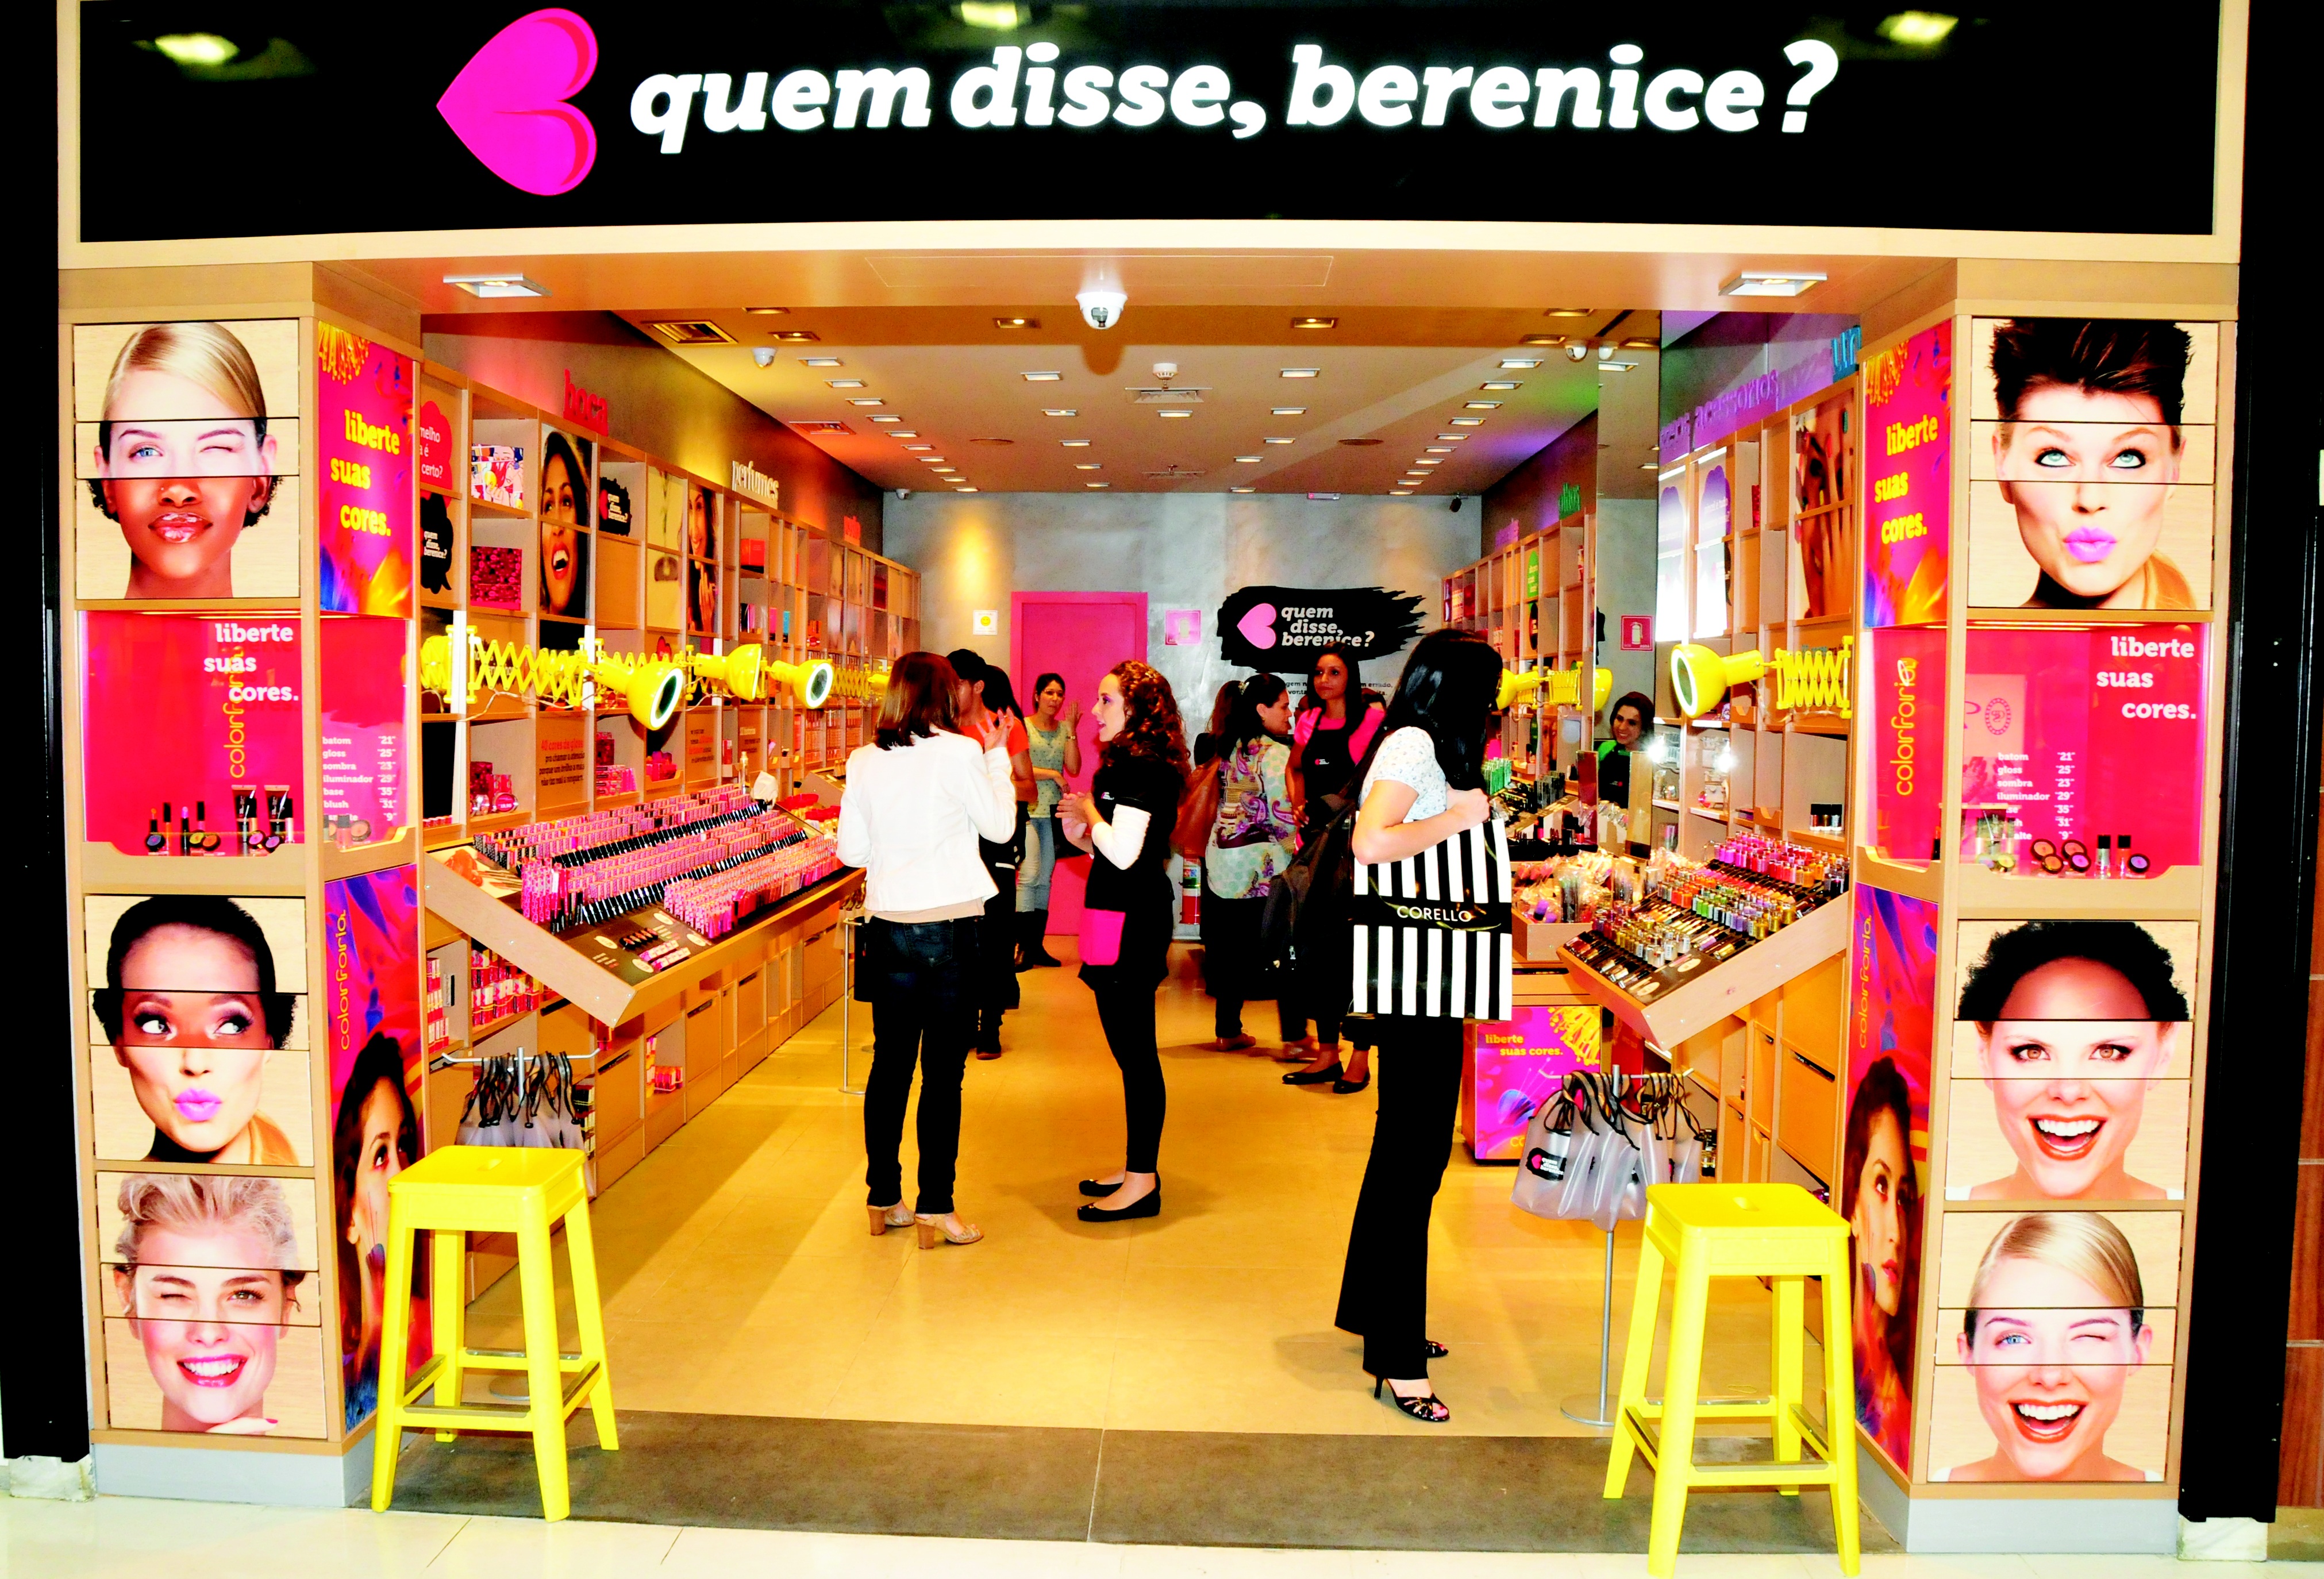
girl, woman, female, portrait, young, care, fashion, shopping, lady, makeup, brand, face, skin, elegant, glamour, facial, retail, treatment, wellness, baton, cosmetic